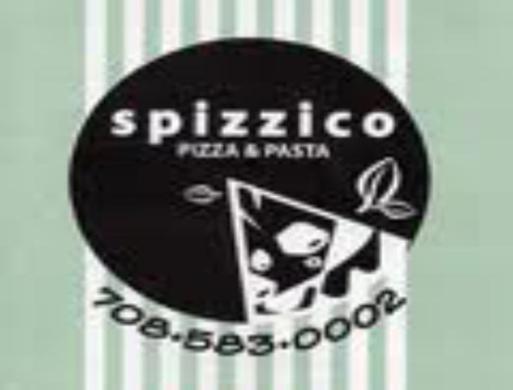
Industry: Food